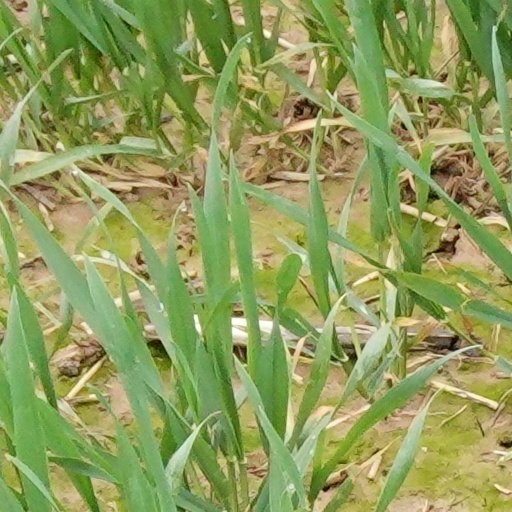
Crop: wheat